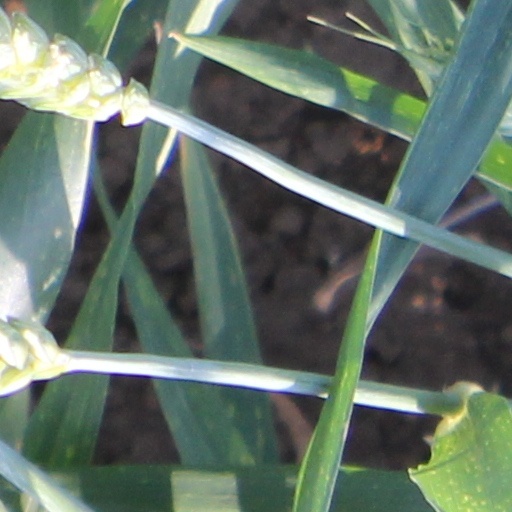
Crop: wheat